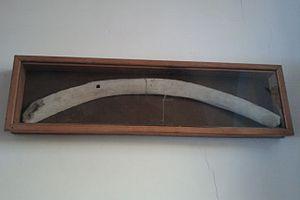
église Saint-Pierre de fr:La Baleine
La Baleine est une commune française, située dans le département de la Manche en région Normandie, peuplée de 91 habitants.